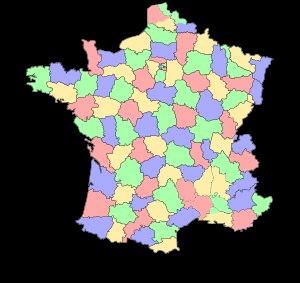
Les districts départementaux de football sont des organes fédéraux dépendant de la Fédération française de football et des Ligues régionales de football, chargés d'organiser les compétitions de football au niveau départemental.